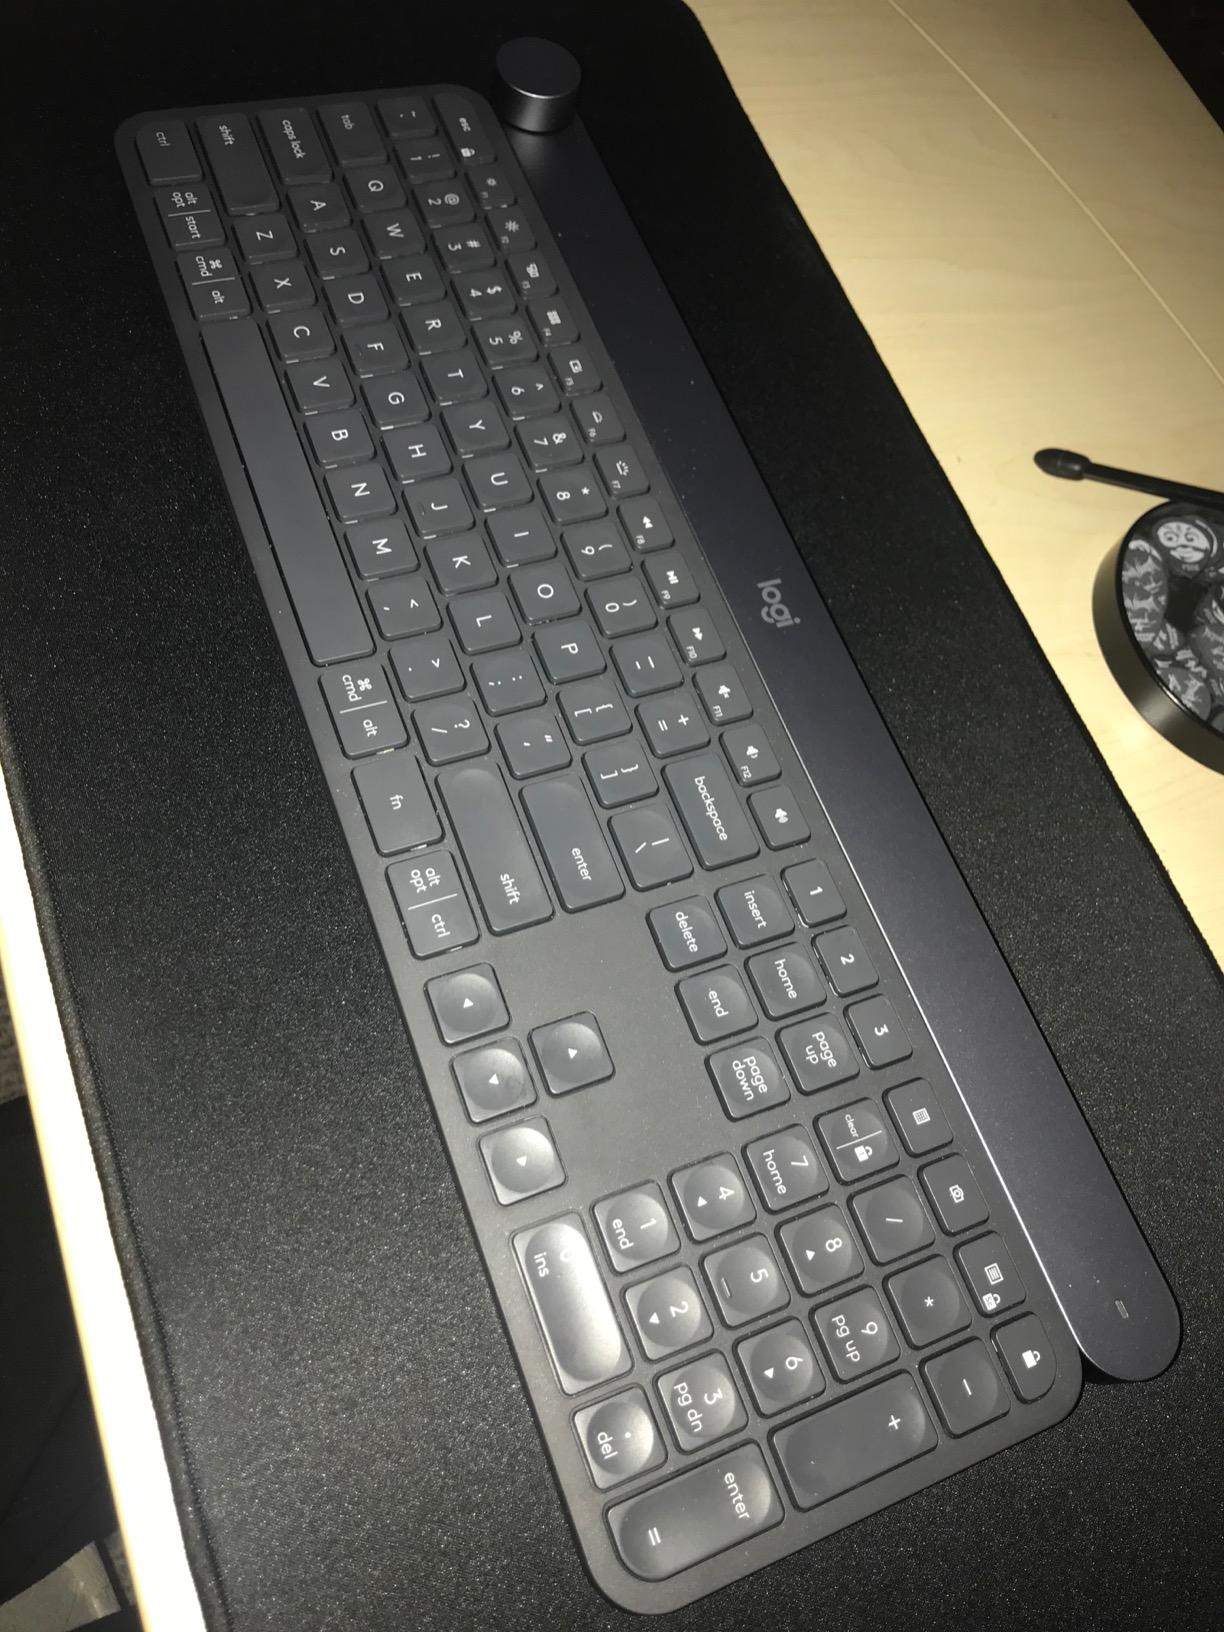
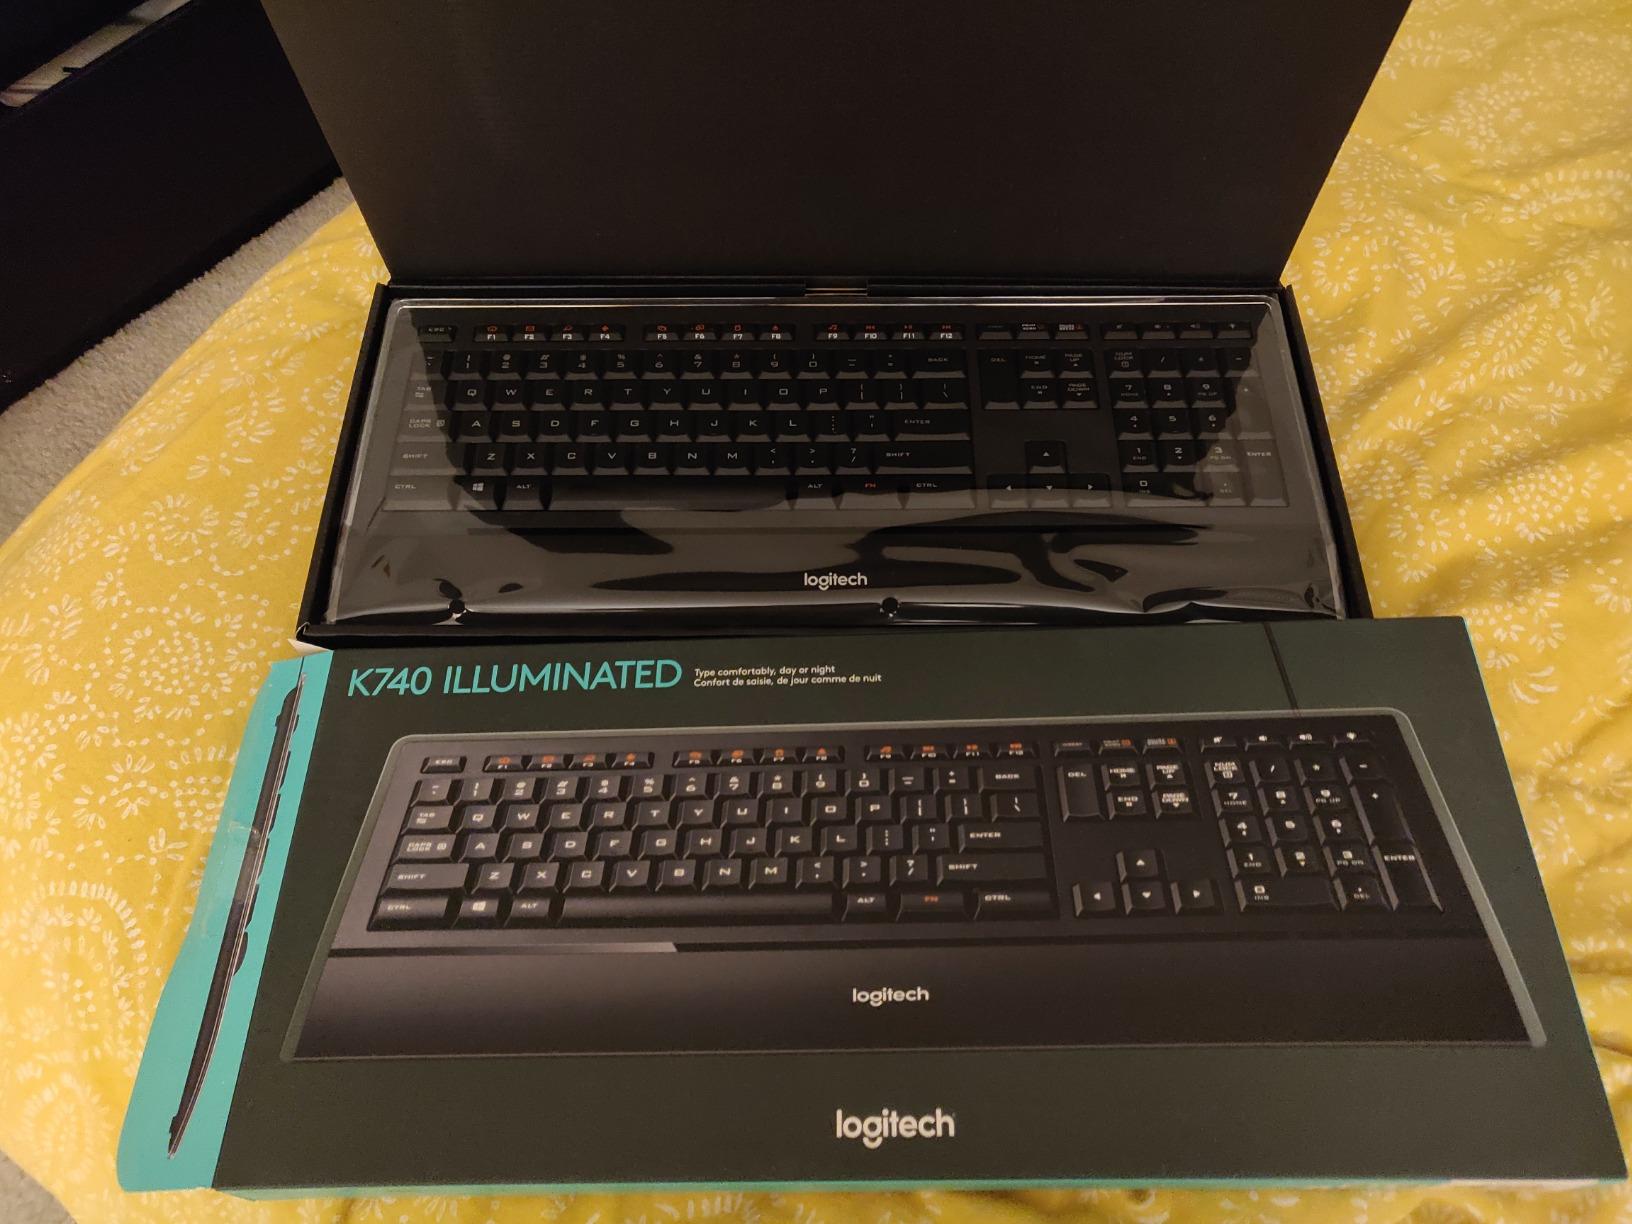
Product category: keyboard
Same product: no